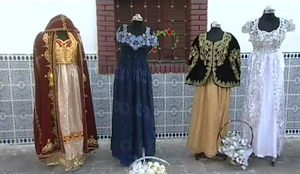
Tenus traditionnelles algériennes de Mostaganem
La blouza, blouza oranaise, blouza mansouria ou encore blouza Sidi Boumedien est une robe traditionnelle d'Algérie originaire de la ville d'Oran qui en a fait sa tenue traditionnelle.
Mostaganem est une commune algérienne de la wilaya de Mostaganem dont elle est le chef-lieu. C'est une ville portuaire de la Méditerranée, située au nord-ouest de l'Algérie, en bordure du golfe de Mostaganem, à 363 km à l'ouest d'Alger. Elle est la deuxième plus importante ville côtière de l'Ouest algérien après Oran.